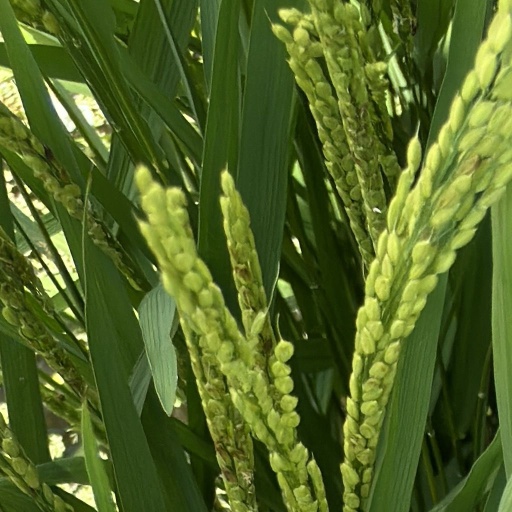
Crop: rice